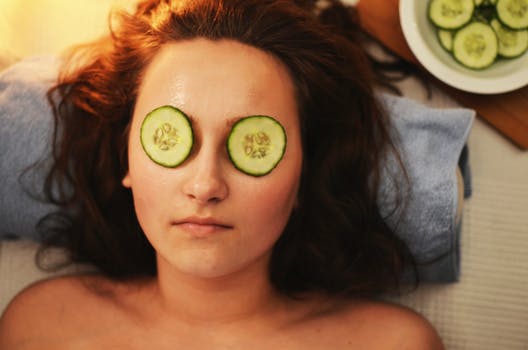
Label: No Watermark